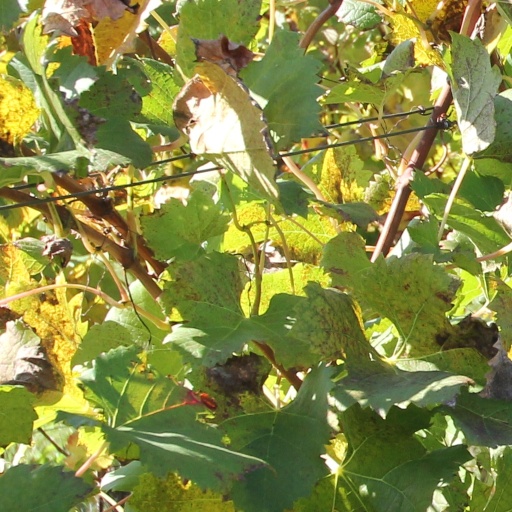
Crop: grape